Loukia Nicolaidou

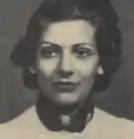

Loukia Nicolaidou (1909–1994) was the first Cypriot woman to study art abroad and is considered a pioneer for women professional artists in Cyprus. Her painting "The Good Fruit of the Earth" is part of the collections of the State Gallery of Contemporary Cypriot Art.